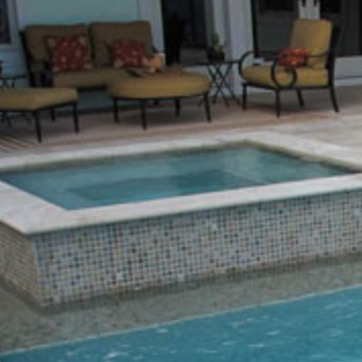
Material: water